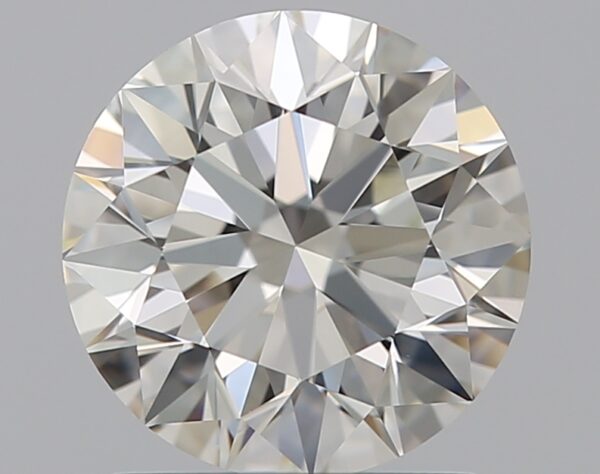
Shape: round
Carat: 1.29
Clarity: VVS1
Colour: I
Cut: EX
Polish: EX
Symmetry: EX
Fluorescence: F
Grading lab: GIA
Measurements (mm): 6.9 x 6.92 x 4.33